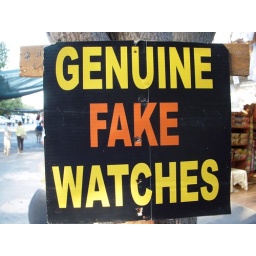
Ephesos- a sign in the market